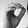
ASL letter: O